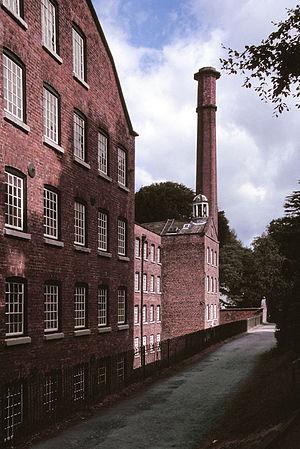
Cette liste des musées du Cheshire, en Angleterre, contient des musées qui sont définis dans ce contexte comme des institutions qui recueillent et soignent des objets d'intérêt culturel, artistique, scientifique ou historique. leurs collections ou expositions connexes disponibles pour la consultation publique. Sont également inclus les galeries d'art à but non lucratif et les galeries d'art universitaires. Les musées virtuels ne sont pas inclus.